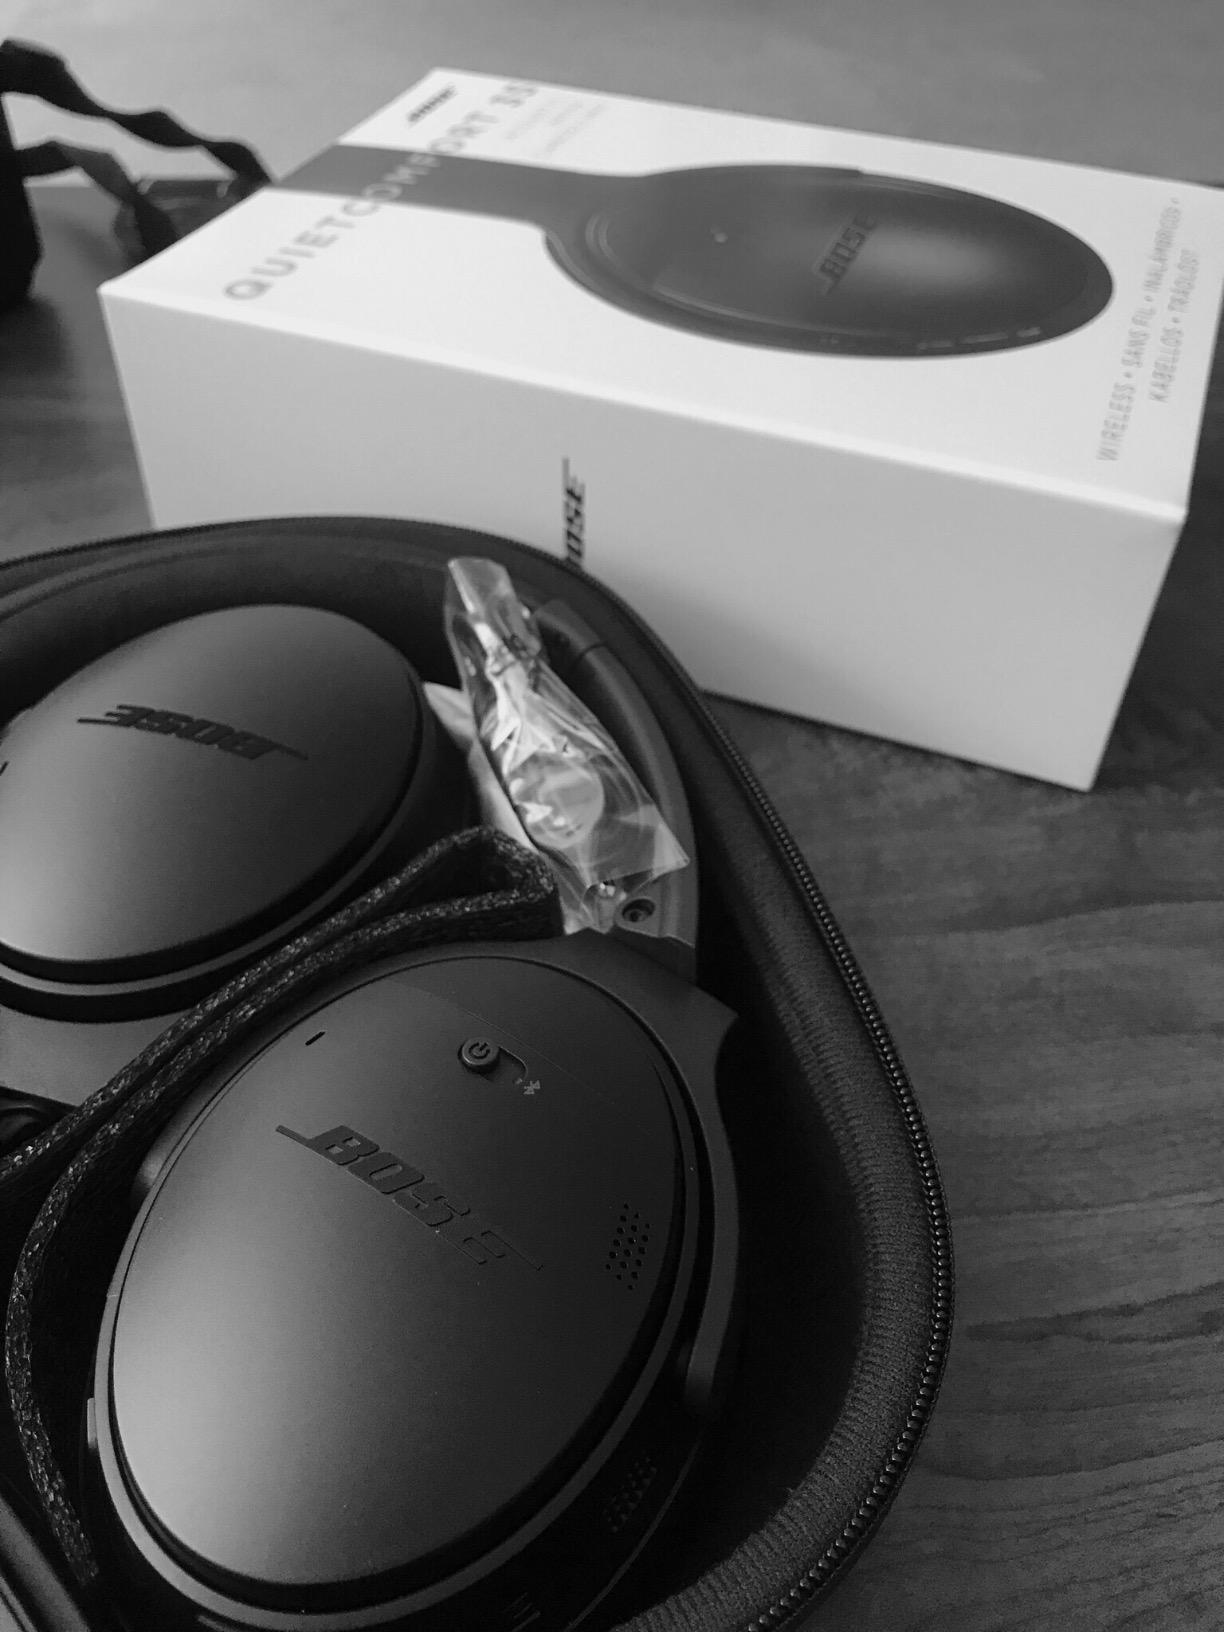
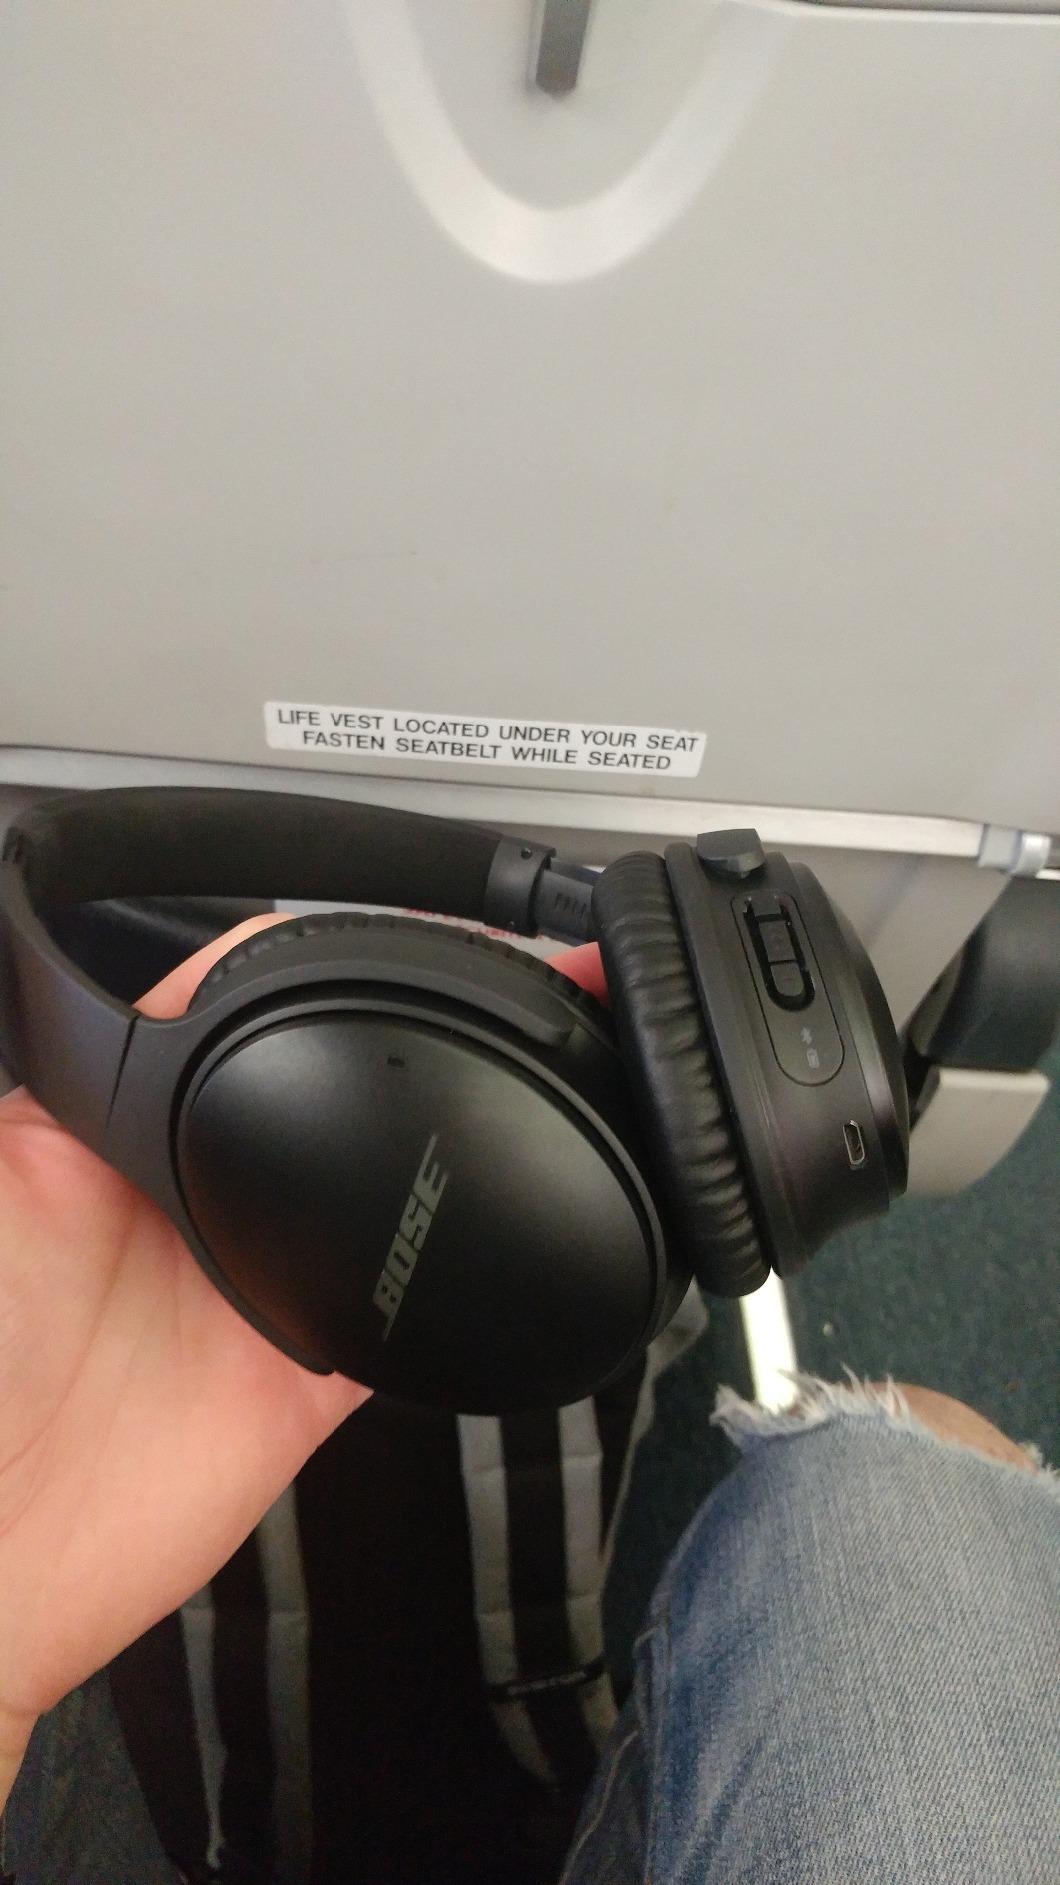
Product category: headphones
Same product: yes